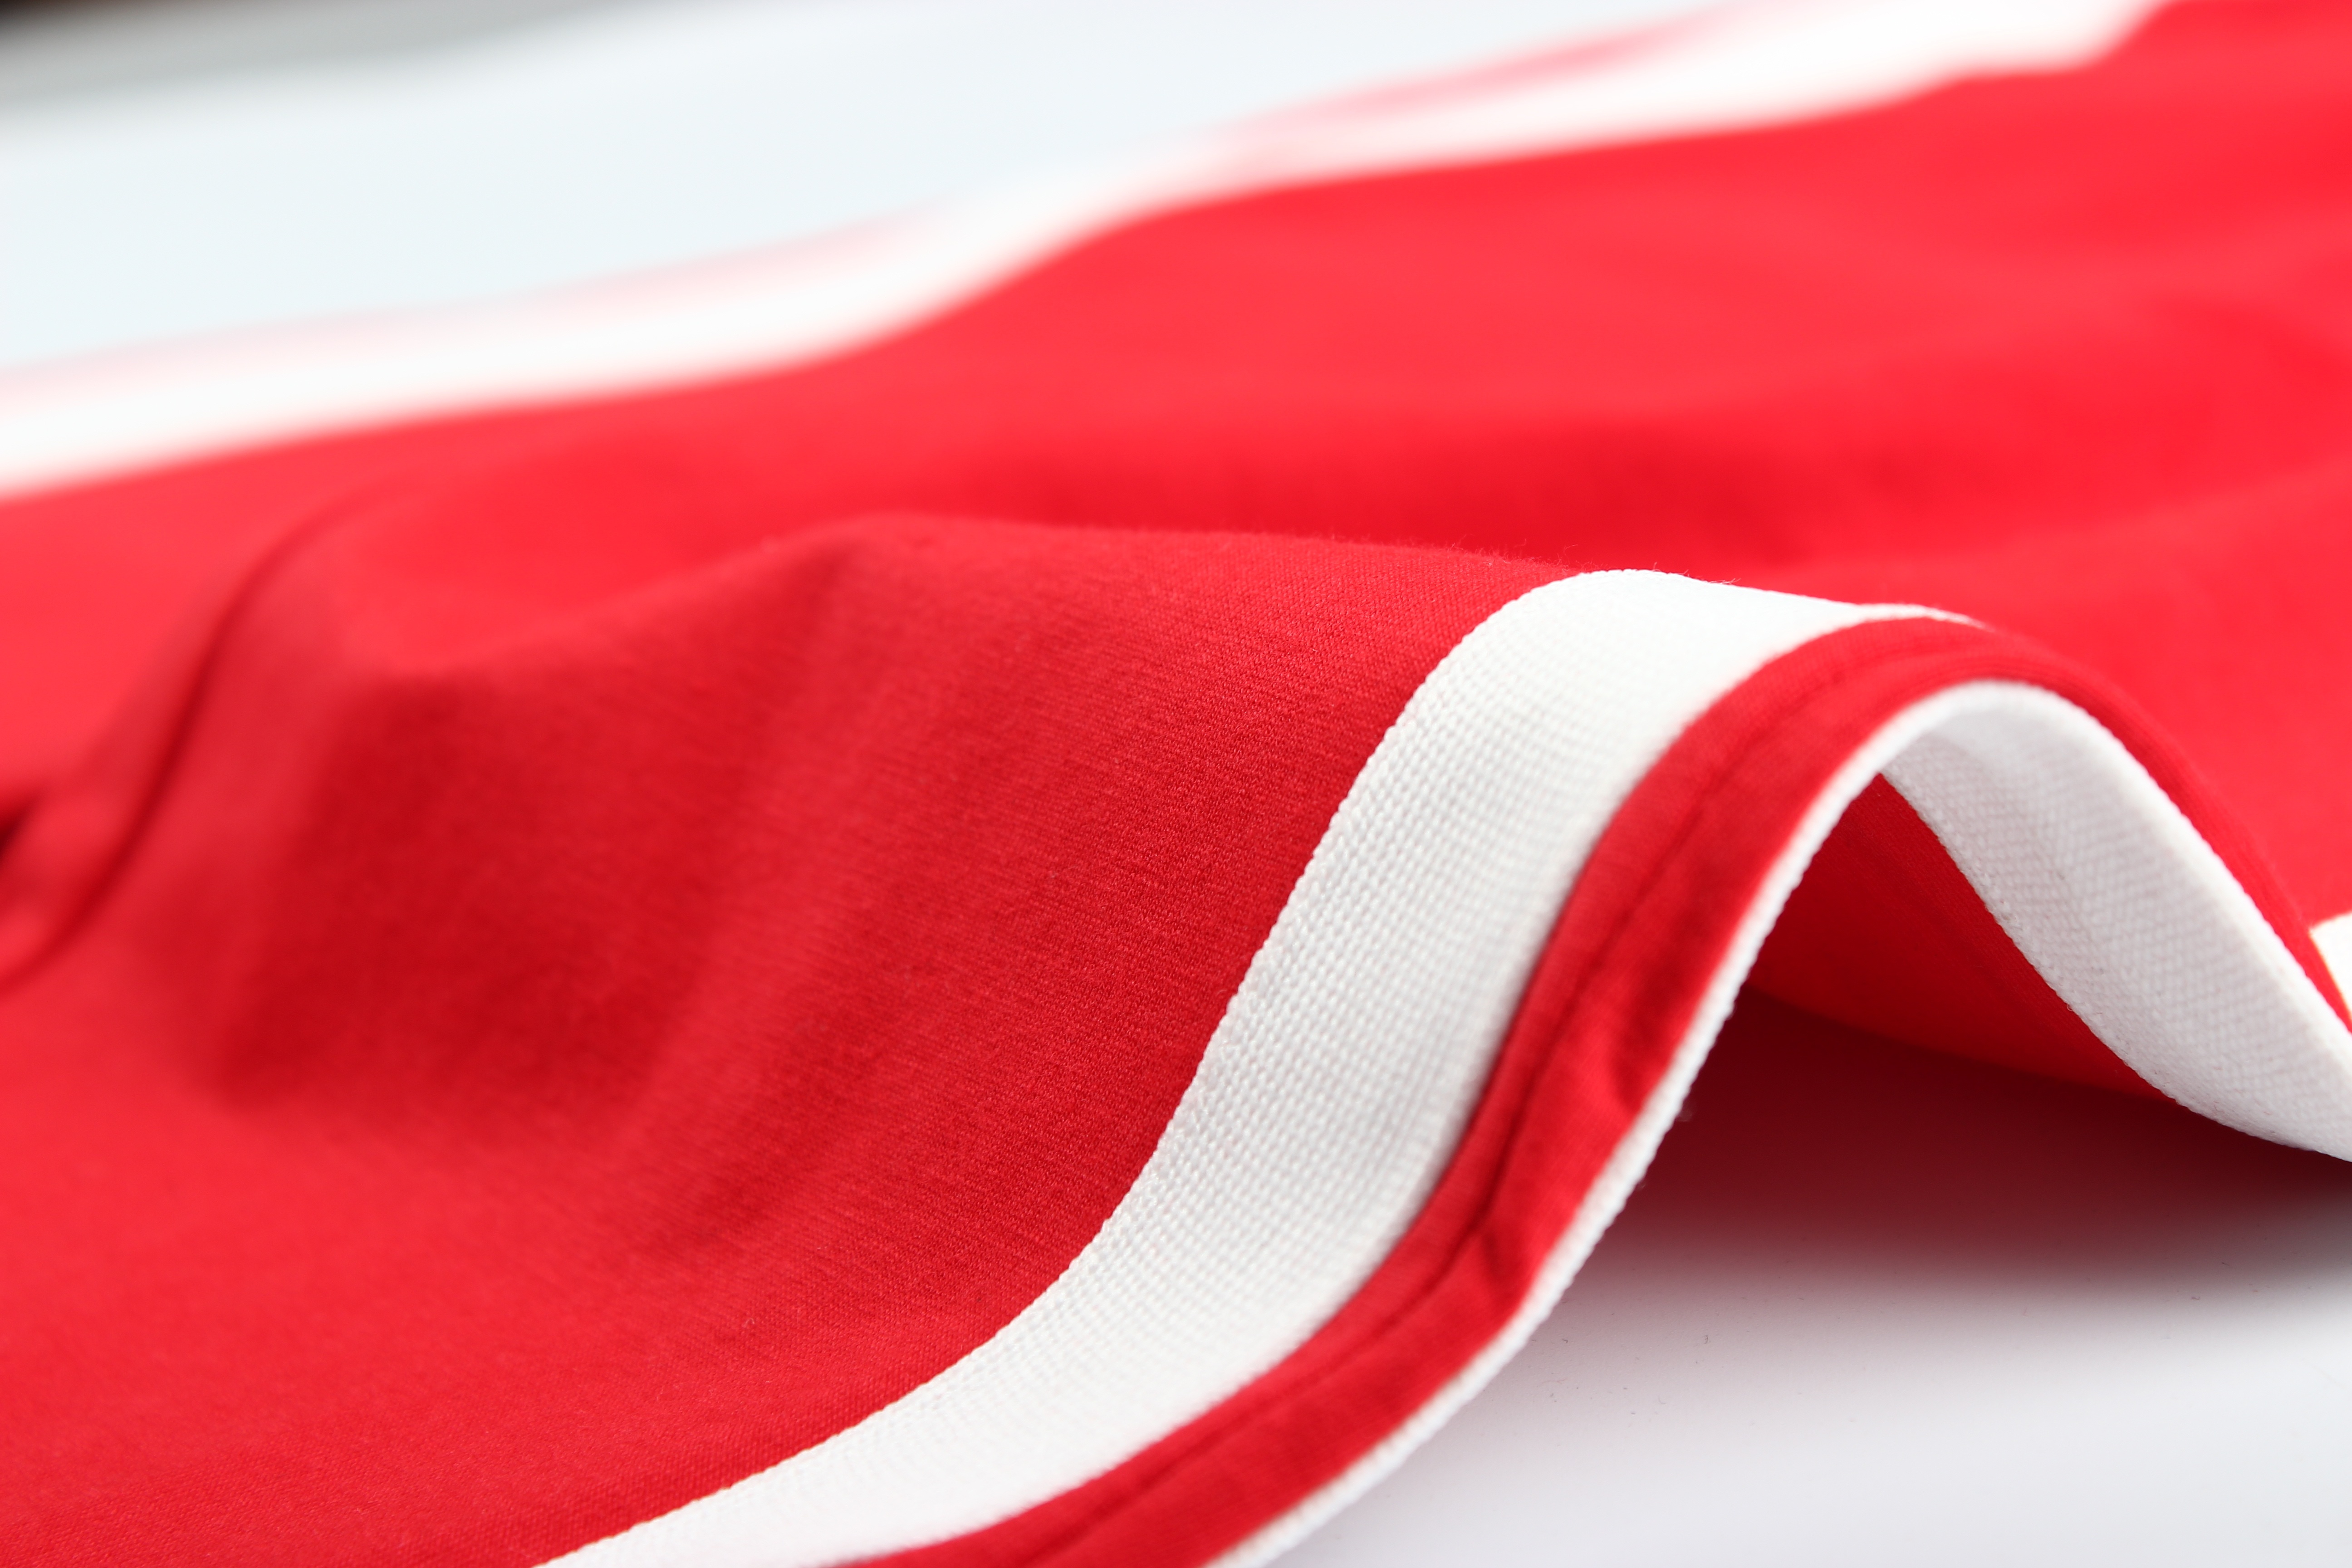
petal, heart, red, clothing, pink, material, life, textile, the, glasses, idlers 00